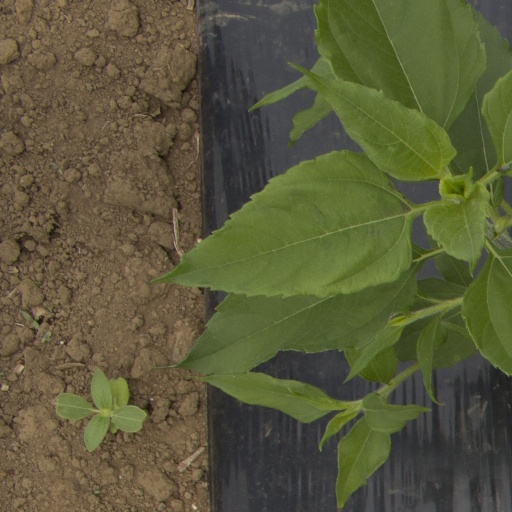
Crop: Jerusalem artichoke